Shabbat lamp

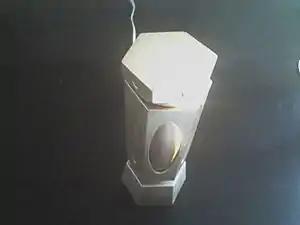
A Shabbat lamp

A Shabbat lamp is a special lamp that has movable parts to expose or block out its light so it can be turned "on" or "off" while its power physically remains on. This enables the lamp's light to be controlled by those Shabbat observant Jews who accept this use, to make a room dark or light during Shabbat without actually switching the electrical power on or off, an act prohibited by Orthodox Judaism on both Shabbat and the Jewish Holidays.